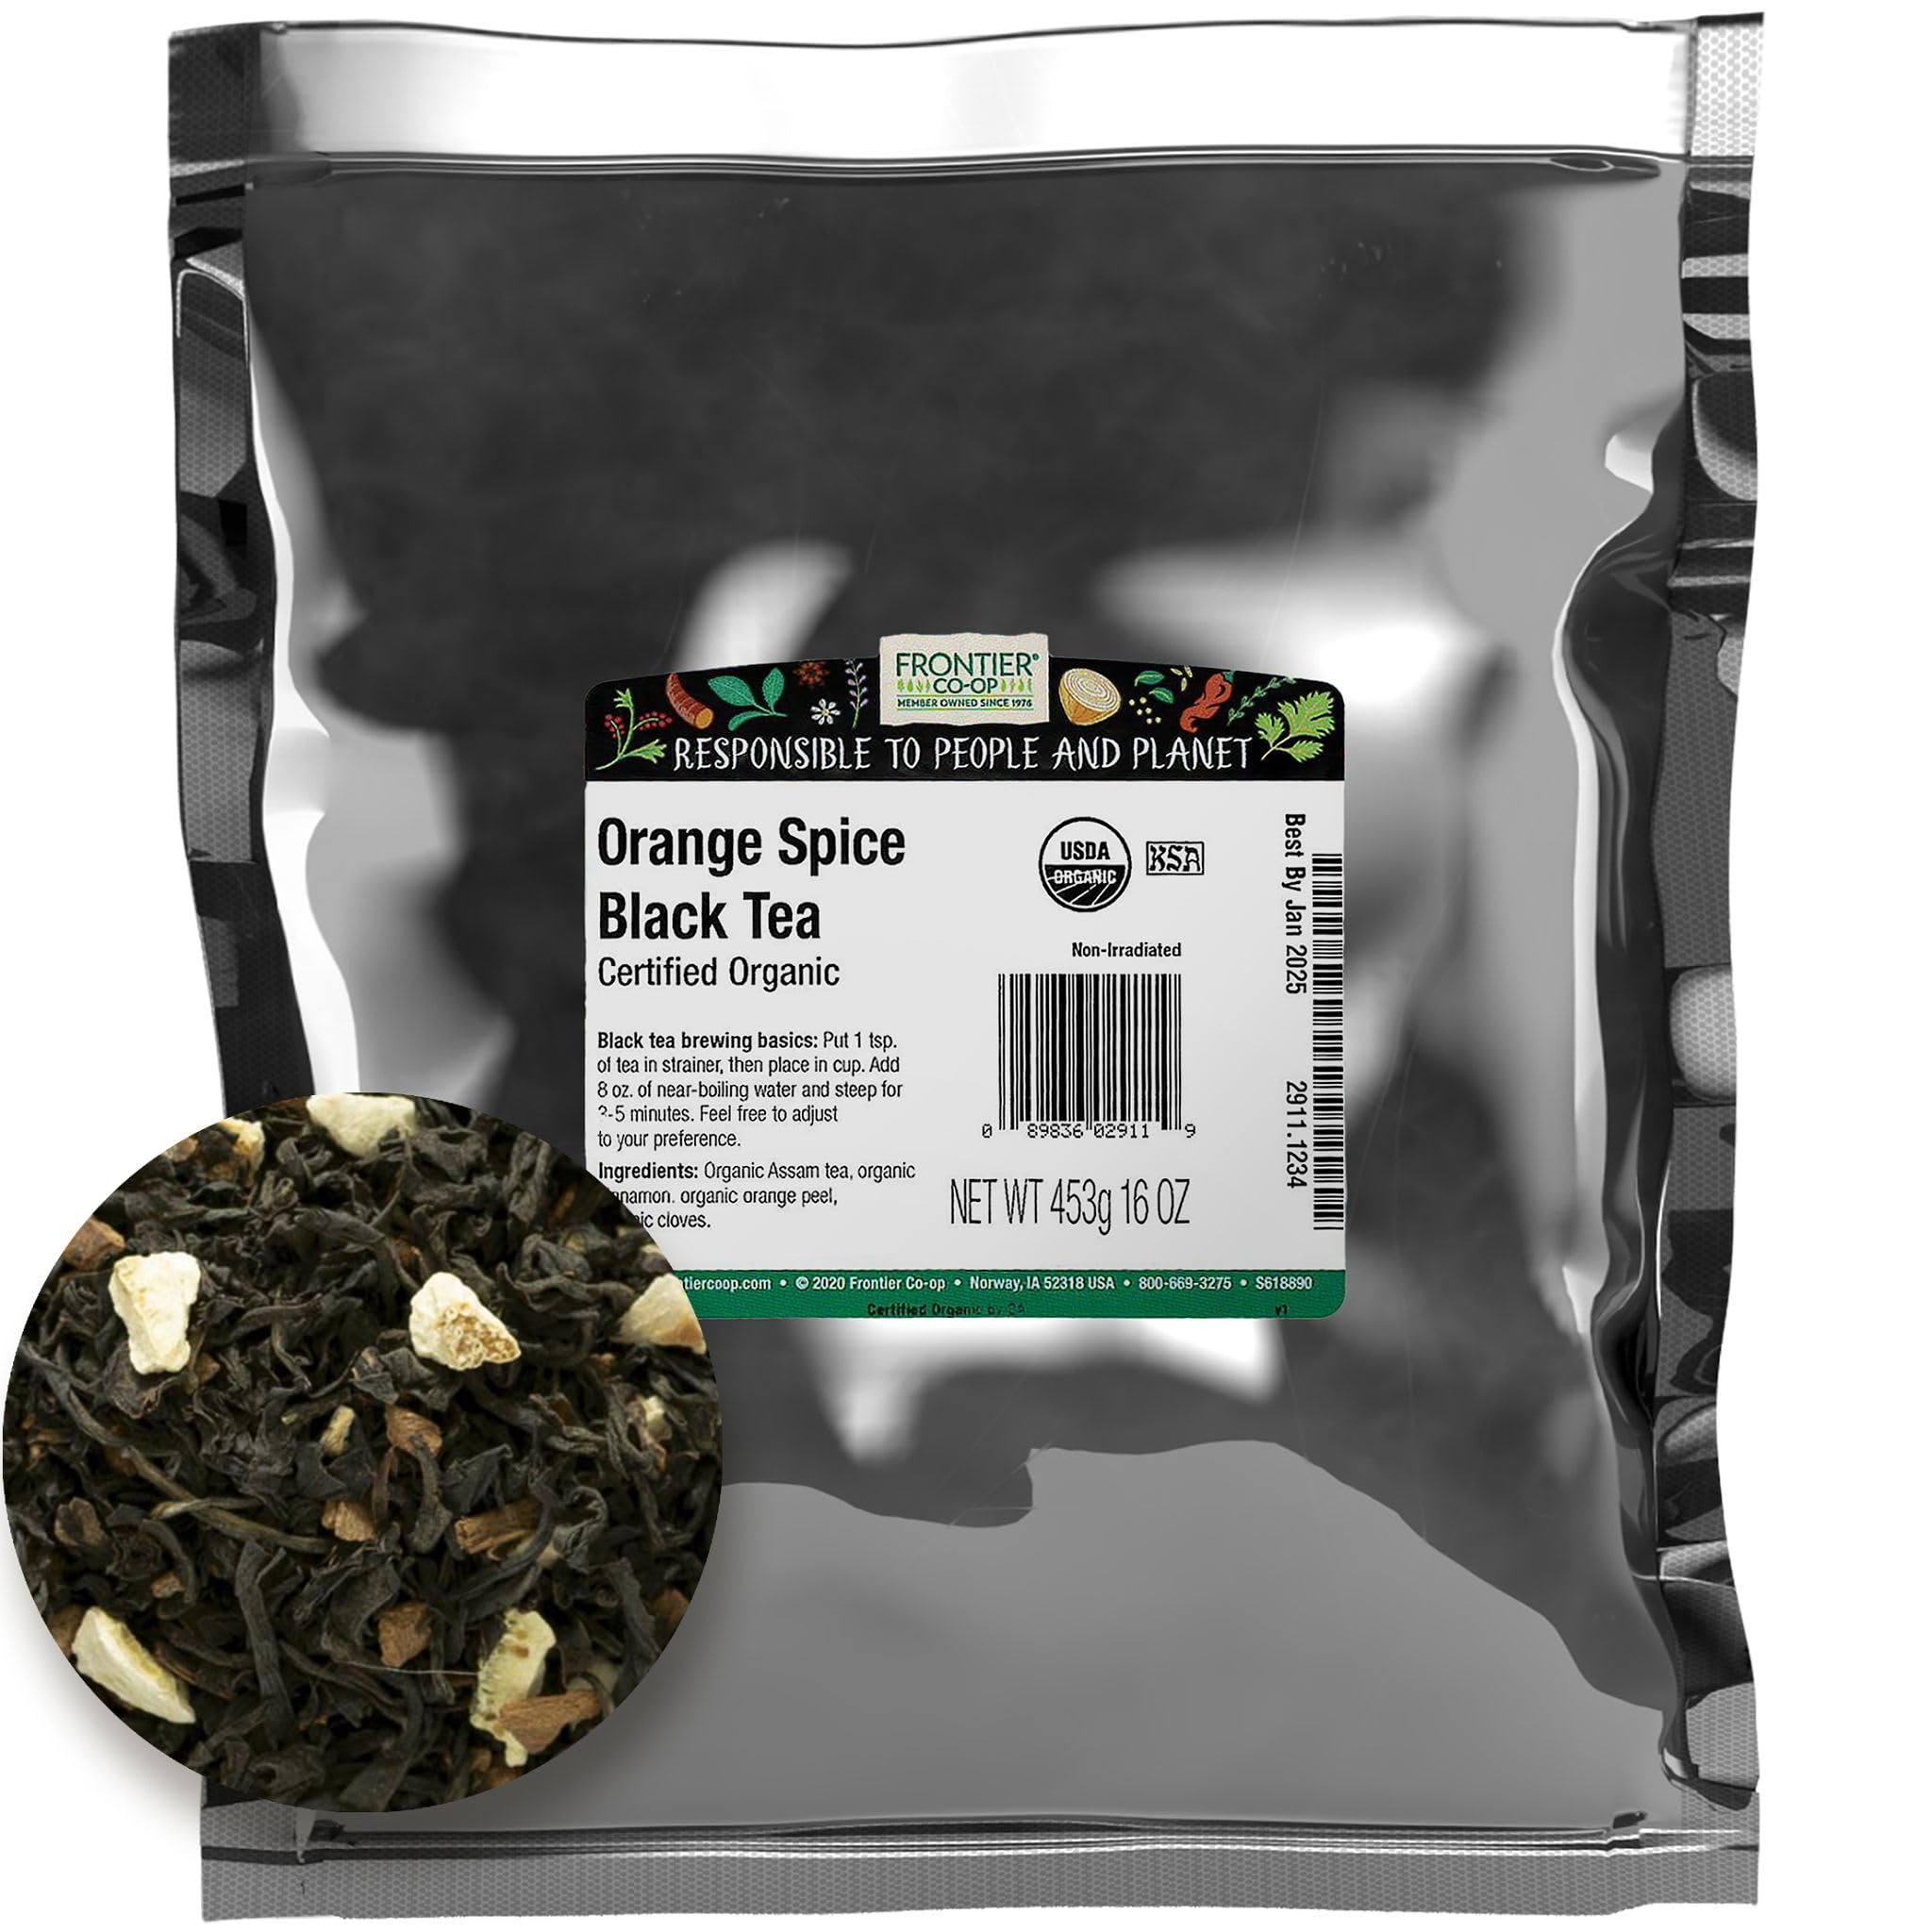
Item Name: Frontier Bulk Orange Spice Black Tea, Organic, 16 Ounce
Bullet Point 1: ORANGE SPICE BLACK TEA - Frontier Co-op Orange Spice Black Tea Cert. Org. is made with Indian Assam tea leaves, creating a rich amber brew.
Bullet Point 2: BEST USES - This organic black tea is expertly blended with flavors of cinnamon, orange, and clove, offering a warm and aromatic beverage experience.
Bullet Point 3: WHY BUY BULK – Shopping in bulk has numerous benefits – namely saving you money and helping protect the environment by reducing harmful single-use packaging waste. Our new bulk packaging is easily recyclable and will help keep over 2 million plastic containers and bags out of landfills every year.
Bullet Point 4: COMMITTED TO PEOPLE & PLANET - Our sustainable sourcing programs start with a commitment and investment in our growers. We support essential projects like education, medical infrastructure, freshwater initiatives, and sustainable farming practices. Through mutually beneficial partnerships, we are bound and determined to source ingredients ethically and responsibly.
Bullet Point 5: ABOUT US - We are Frontier Co-op. 50,000 member owners strong and a powerful force of good in the world. As an ethically committed herb and spice company, we are united by our mission to put people and planet before profits.
Value: 16.0
Unit: Ounce

Price: 37.44